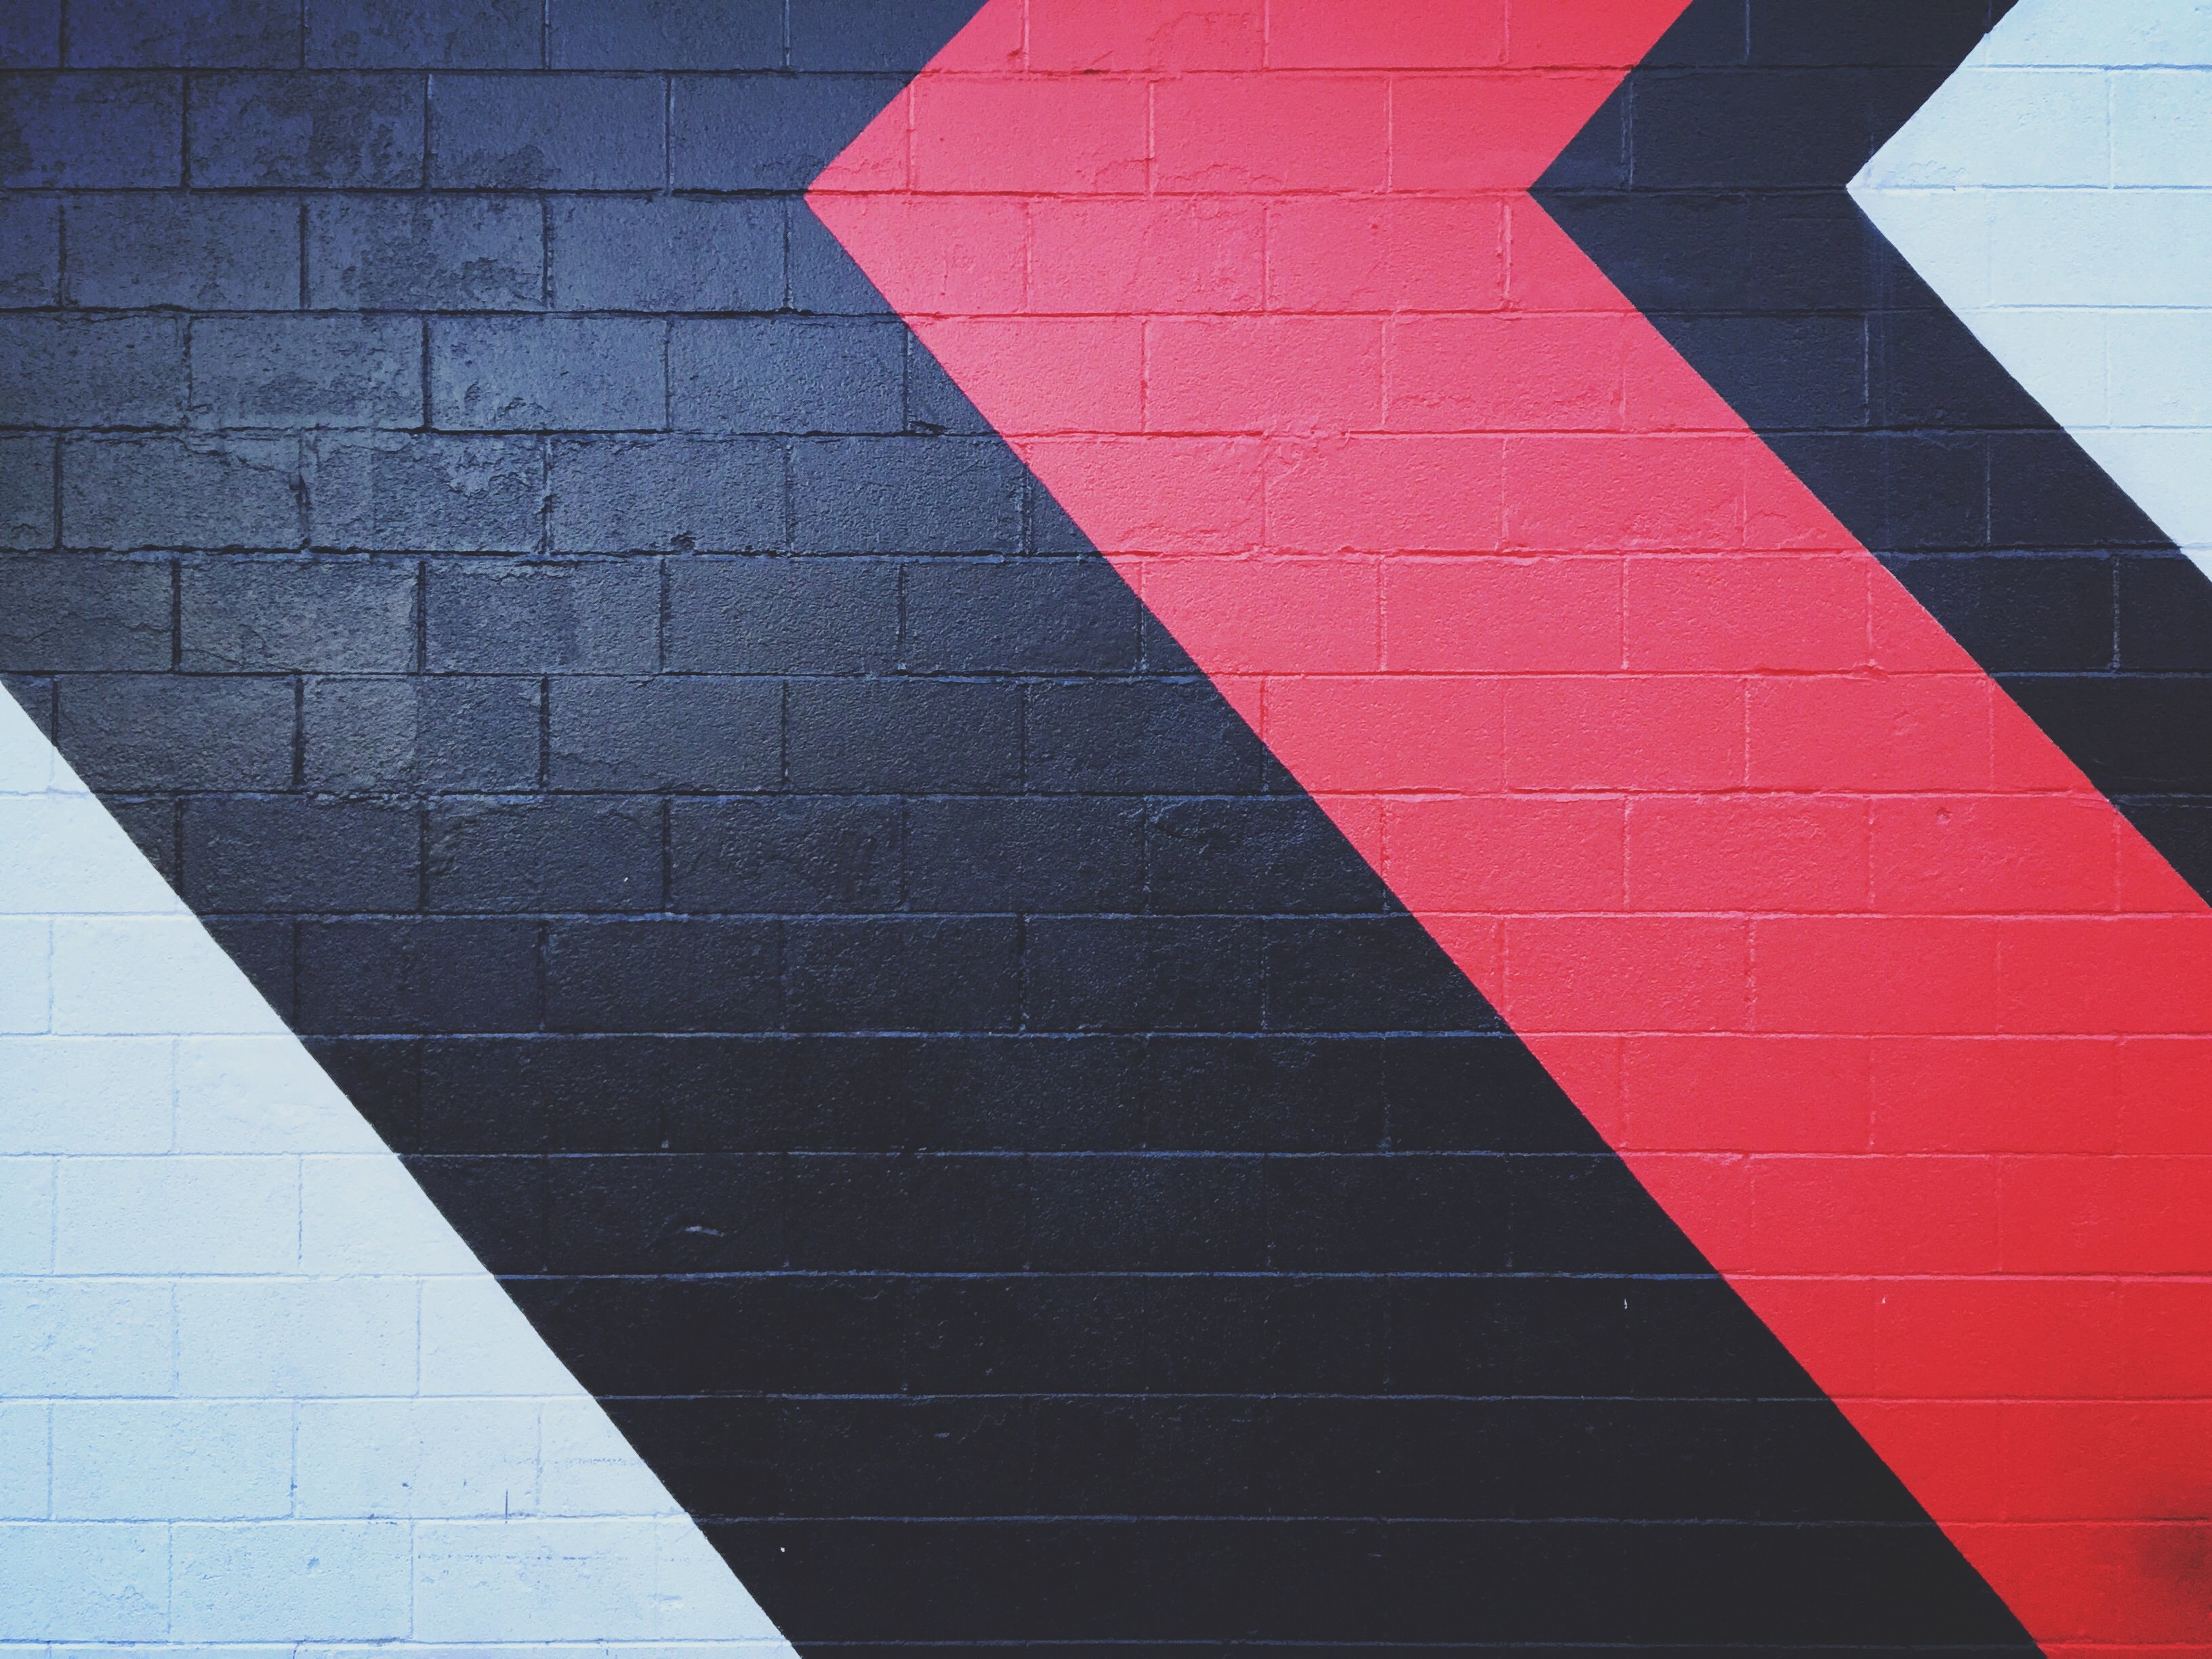
wing, abstract, retro, texture, floor, number, building, urban, wall, construction, pattern, line, geometric, red, color, shadow, blue, business, paper, concrete, circle, art, design, symmetry, shape, flooring